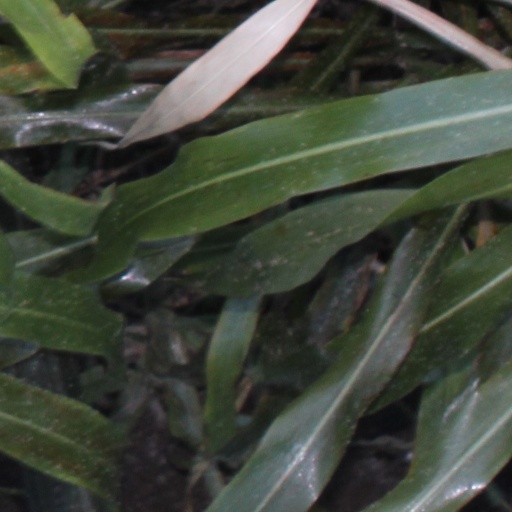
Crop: sorghum